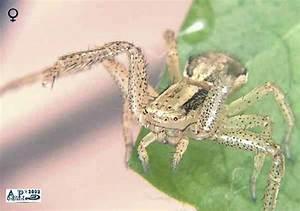
spider